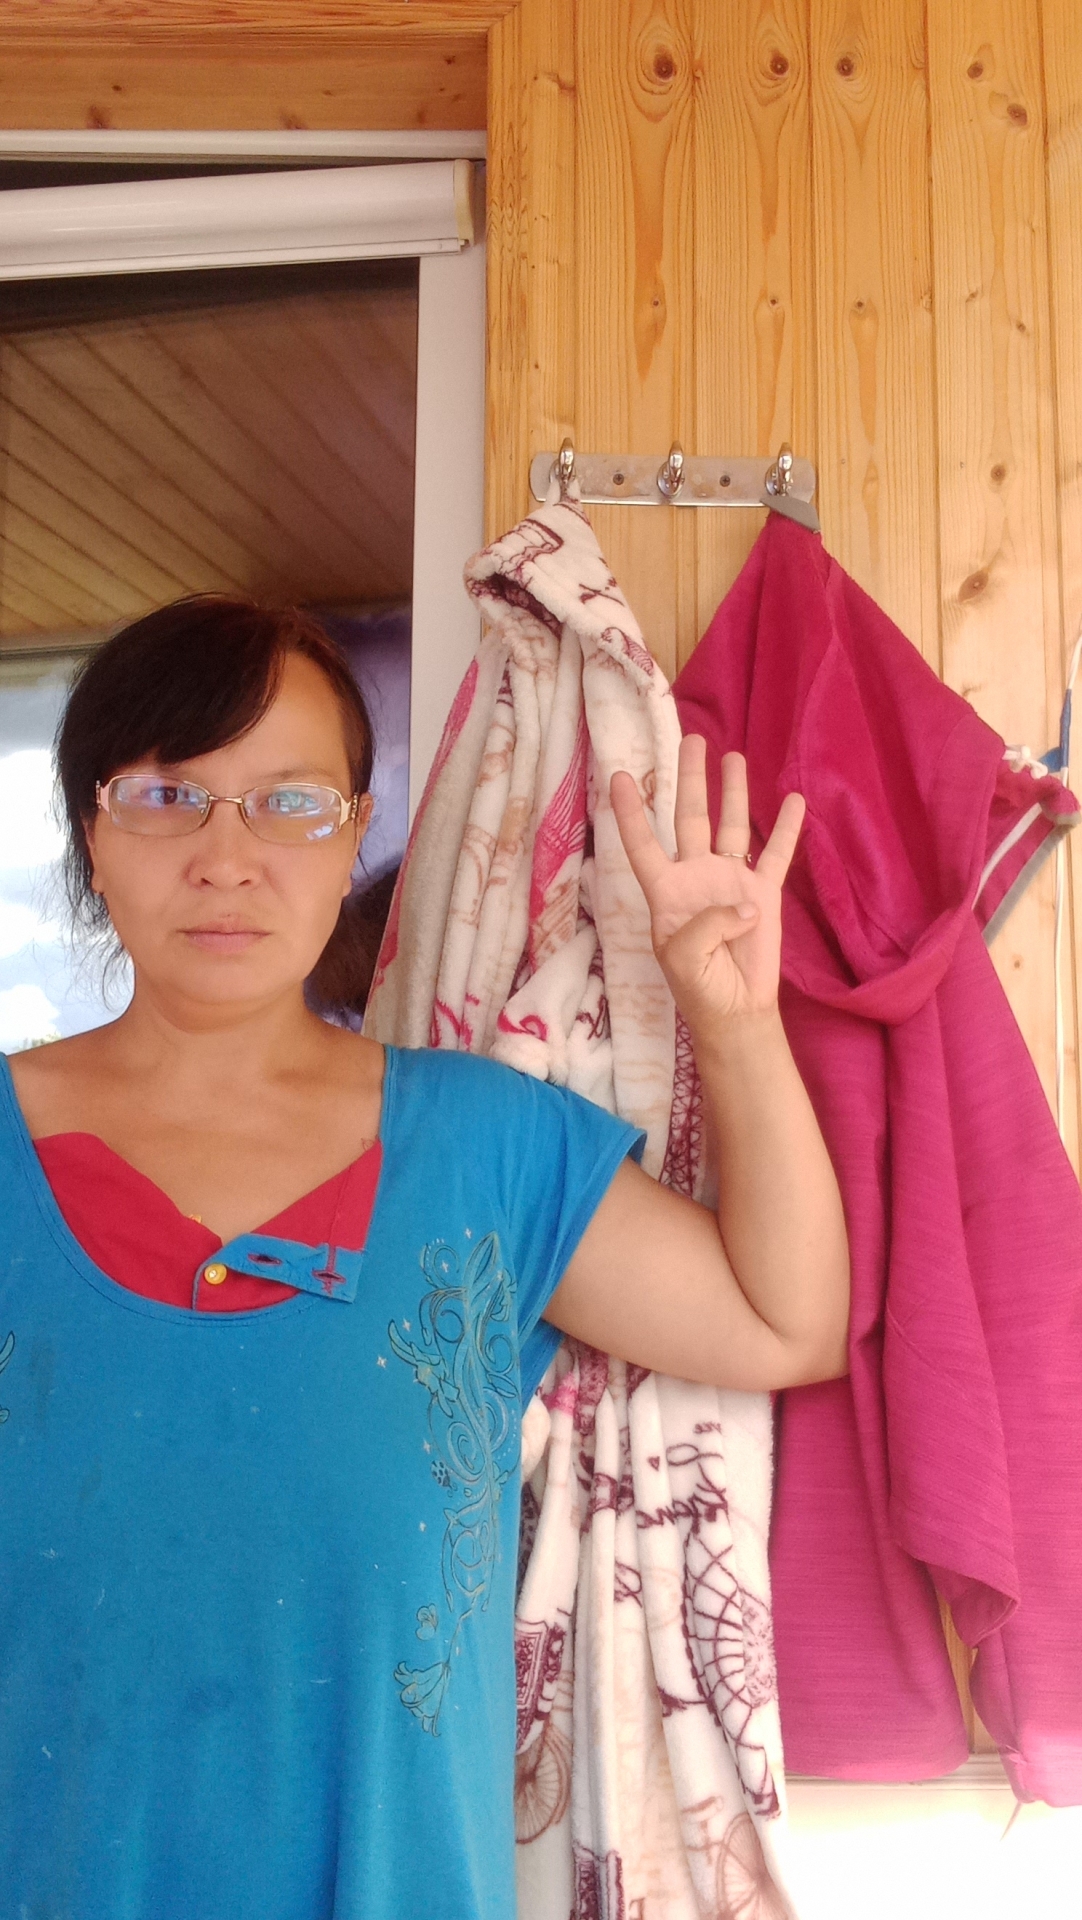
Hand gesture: four